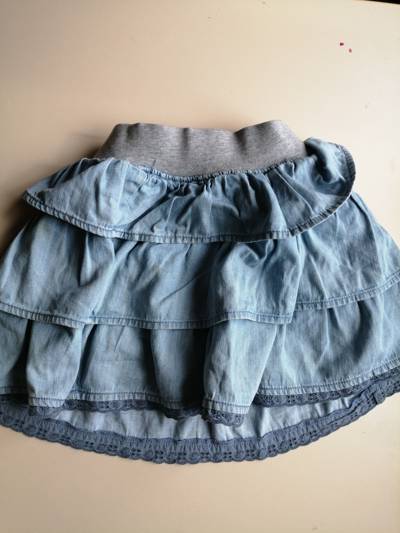
Waste category: clothes